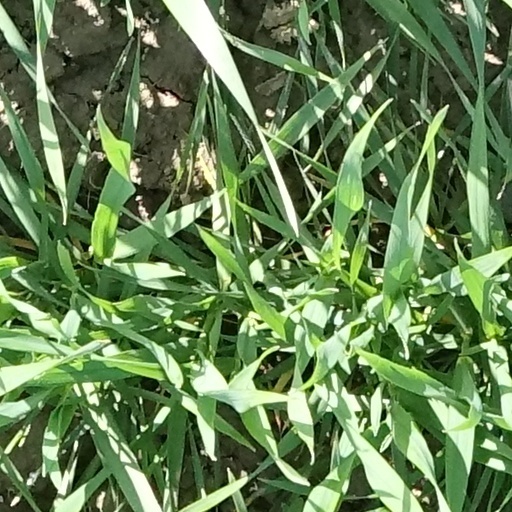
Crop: wheat